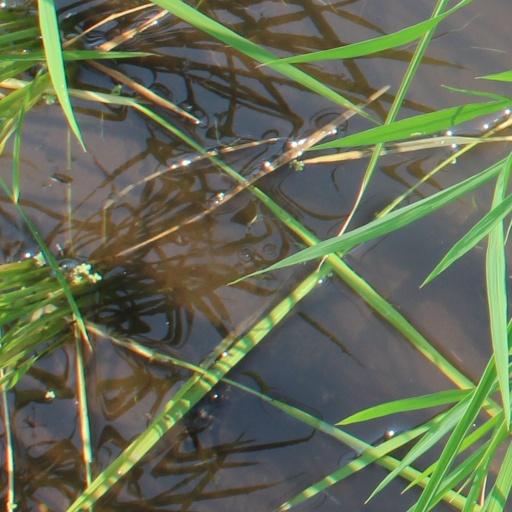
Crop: rice